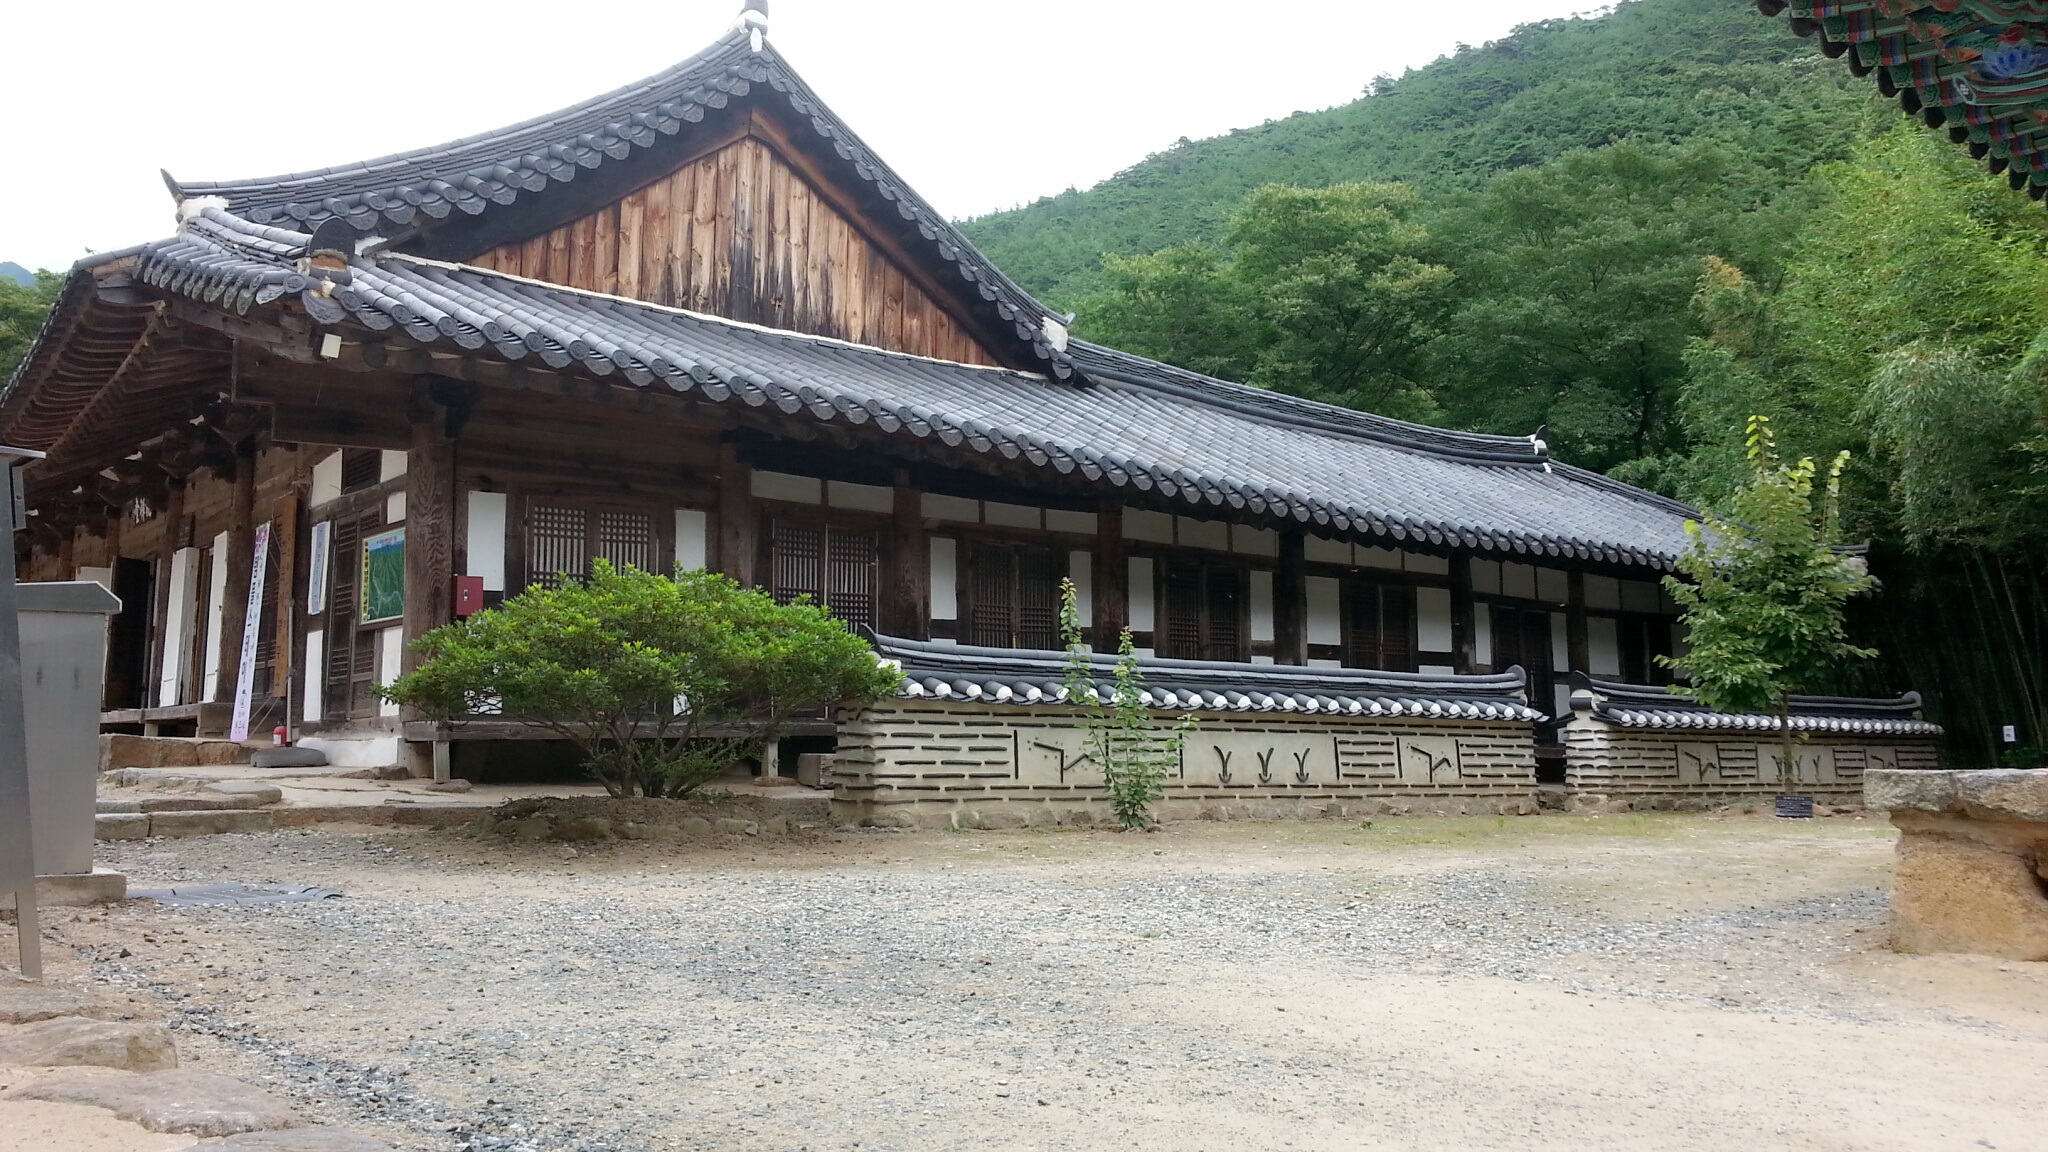
building, palace, home, village, property, tourism, place of worship, temple, monastery, shrine, estate, chinese architecture, republic of korea, shinto shrine